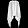
Label: Coat